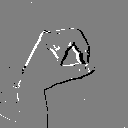
ASL letter: o